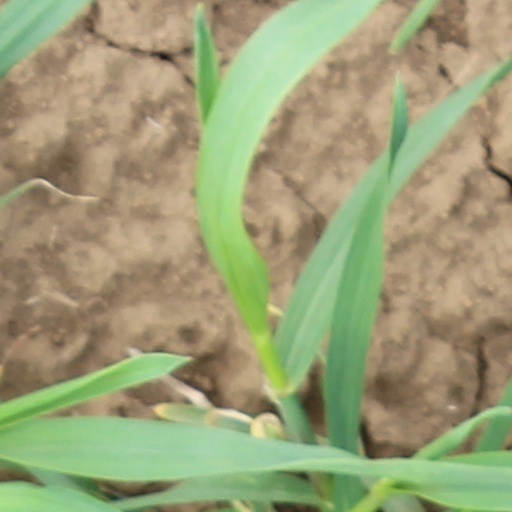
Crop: wheat